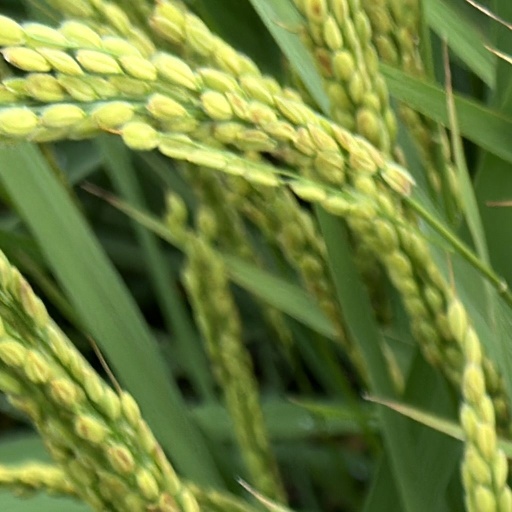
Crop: rice